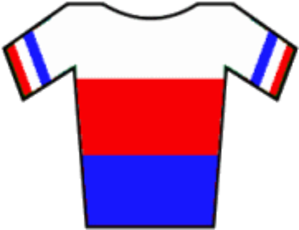
Les championnats de République tchèque de cyclisme sur route ont été créés en 1994. Ils succèdent aux championnats de Tchécoslovaquie de cyclisme sur route.
Les championnats de République tchèque de vélo tout terrain sont des compétitions annuelles permettant de délivrer les titres de champions de République tchèque de VTT.
Jiří Pospíšil est un coureur cycliste tchèque. Spécialiste du cyclo-cross, il a été trois fois champion de République tchèque de cyclo-cross.
Les championnats de République tchèque de cyclo-cross sont des compétitions annuelles de cyclo-cross auxquelles participent les coureurs de cyclo-cross tchèques. La première édition s'est tenue en 1992. Au total, cinq championnats sont organisés : cadets, juniors, espoirs et élites pour les hommes et le championnat élite pour les femmes. Jusqu'en 1992, c'était le championnat de Tchécoslovaquie qui était organisé.
Ján Svorada est un ancien coureur cycliste slovaque et tchèque né le 28 août 1968 à Trenčín.